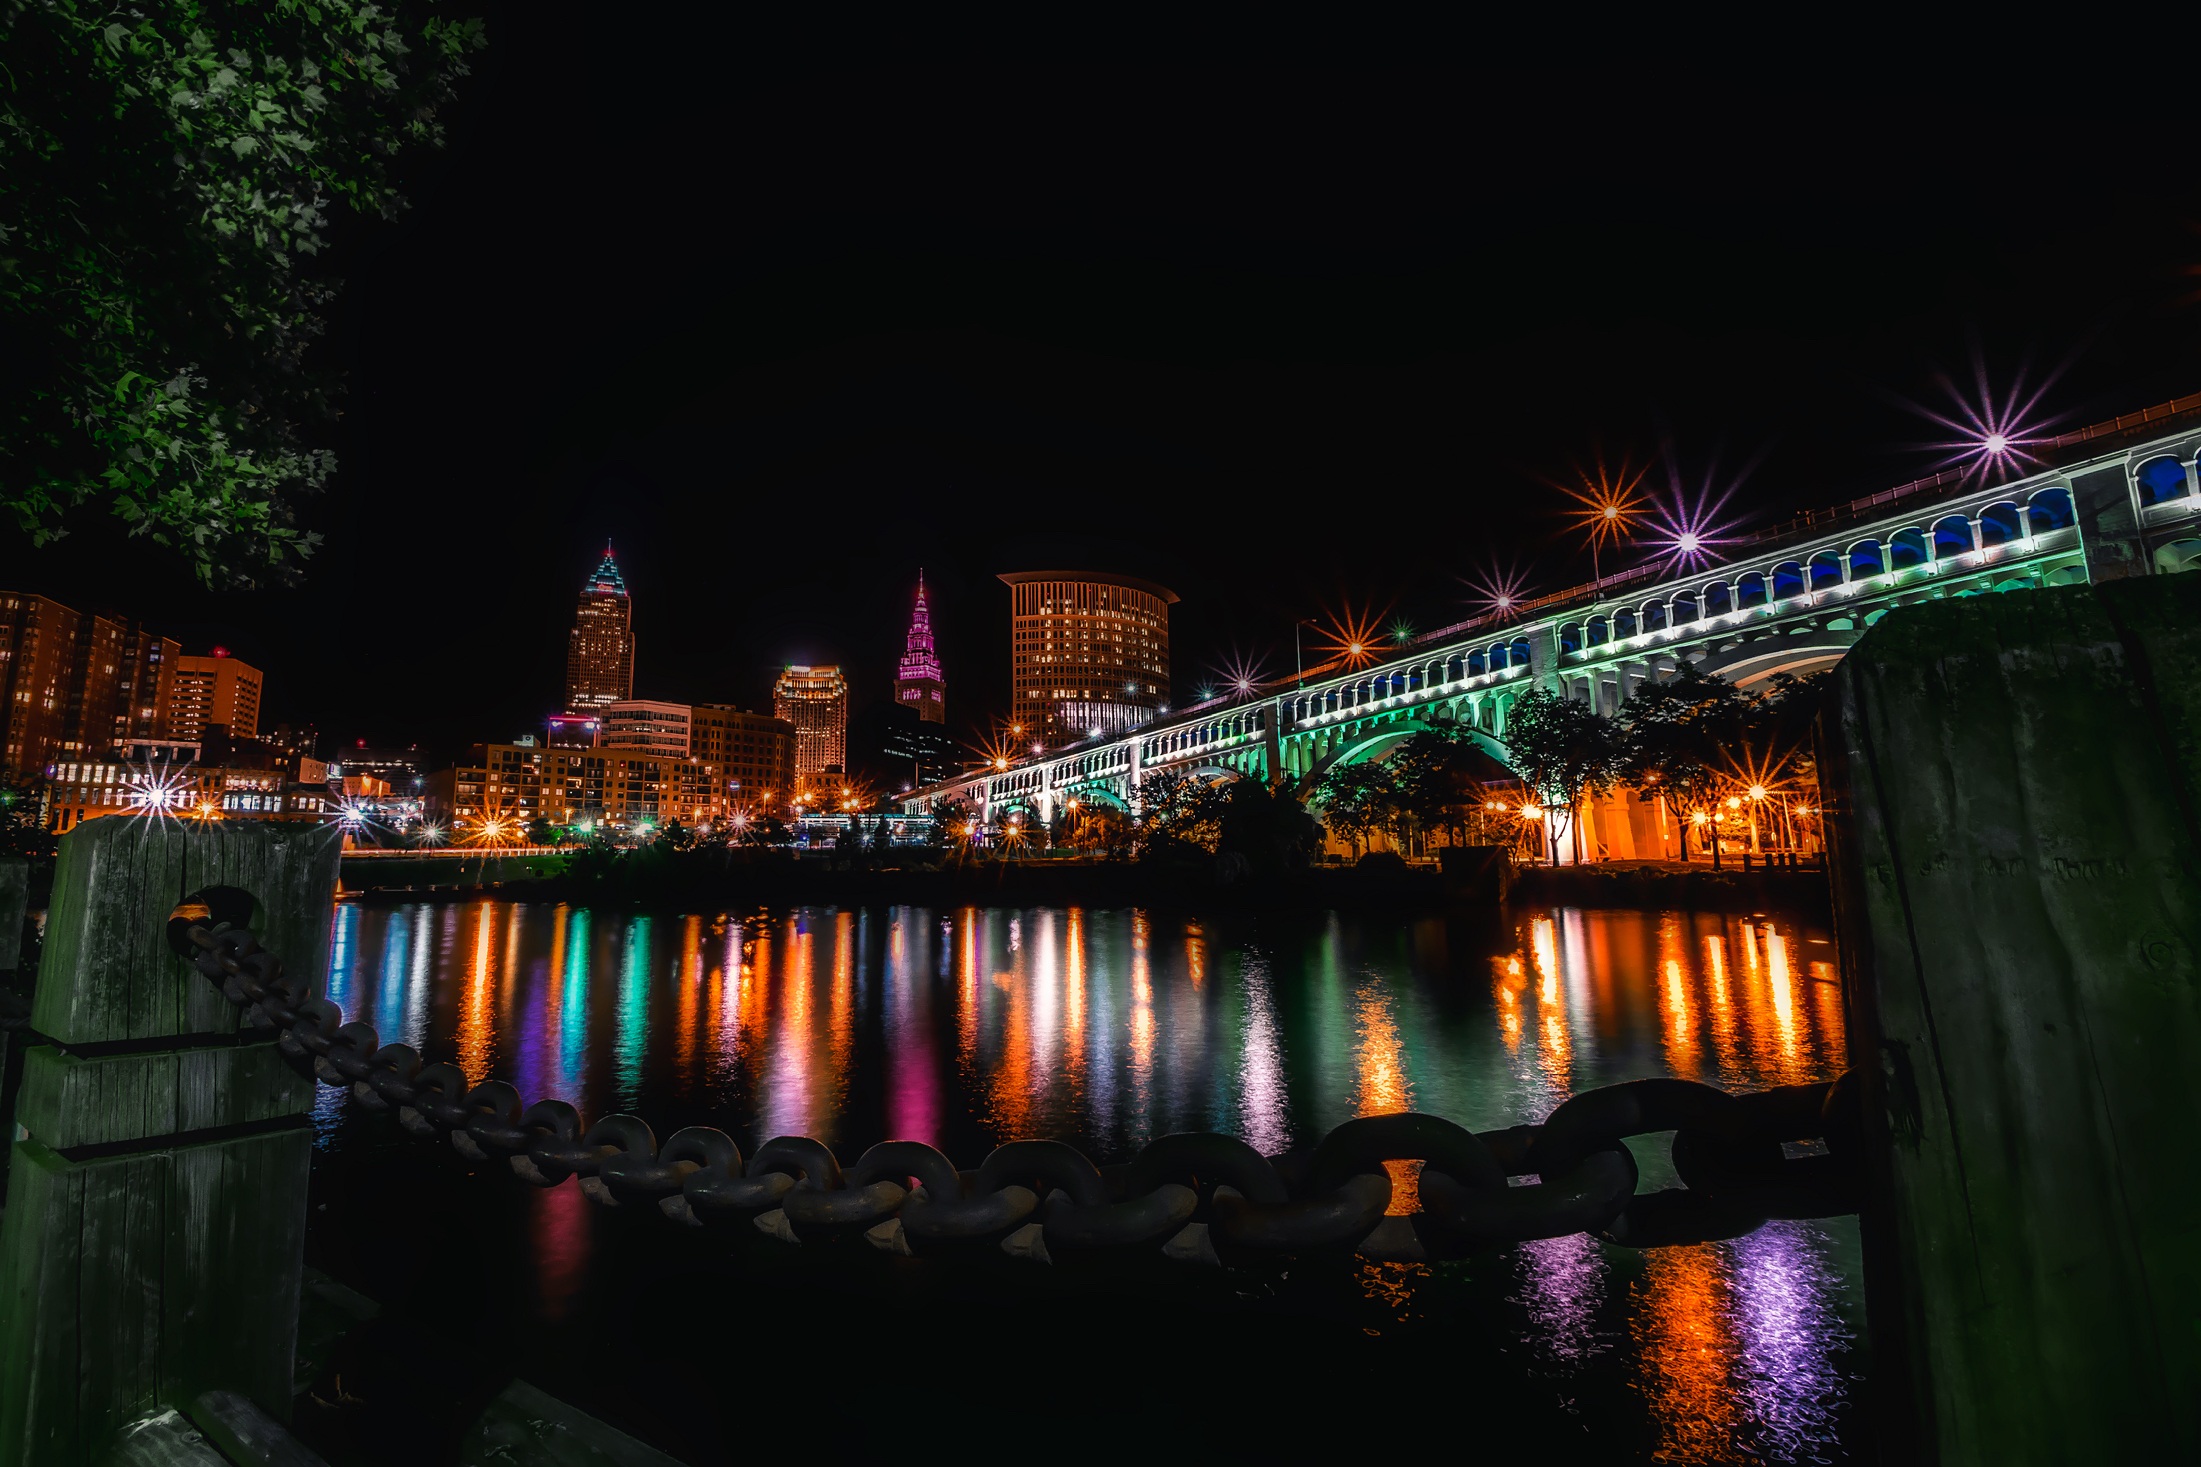
light, architecture, bridge, skyline, night, city, urban, cityscape, downtown, dusk, evening, reflection, glow, lighting, hdr, lights, buildings, ohio, reflections, beautiful, cleveland, lake erie